Macouba

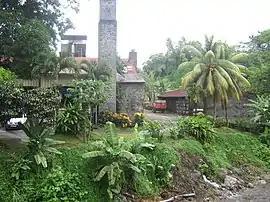
The distillery of Fonds-Préville, in Macouba

Macouba is a village and commune in the French overseas department of Martinique.